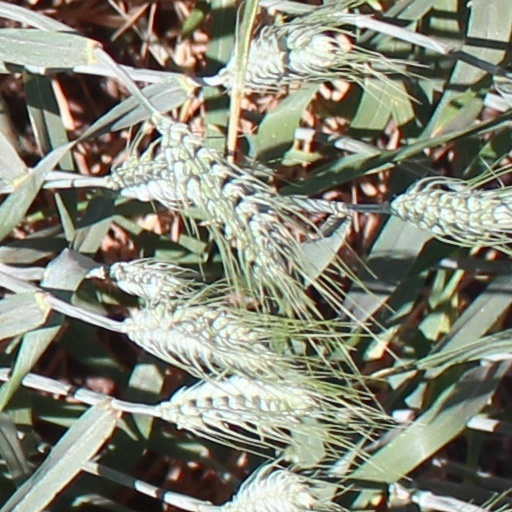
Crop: wheat